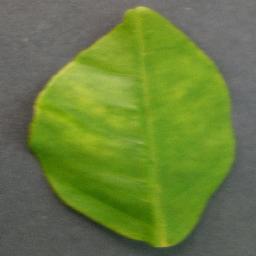
Label: Orange___Haunglongbing_(Citrus_greening)